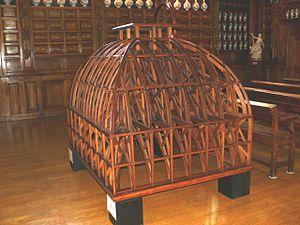
Maquette de la charpente du grand dôme de la façade de l'Hôtel Dieu de Lyon - M. Despierres
L'Hôtel-Dieu de Lyon est l'un des plus grands bâtiments de la presqu'île de Lyon. Il est construit en bordure ouest du Rhône, dans le quartier de Bellecour. Ce n'est pas le premier hôpital lyonnais. Son rôle hospitalier lui a été dévolu par un autre établissement, créé en 542. L'hôpital Notre-Dame de Lyon, sis à Saint Paul, successivement appelé Notre-Dame du Pont, Notre-Dame de la Graneterie, Notre-Dame de la Saunerie et Hôpital Saint- Eloi et qui disparait vers la fin du XVᵉ siècle. En 2007, il a été décidé de transférer ses services dans d'autres établissements afin de pouvoir louer son bâtiment et son site exceptionnels. De 2010 à 2015, le bâtiment resta désaffecté, et d'importants travaux sur environ trois ans pour une utilisation hôtelière, muséale et également pour accueillir la cité de la gastronomie. Il ouvre en juin 2019.